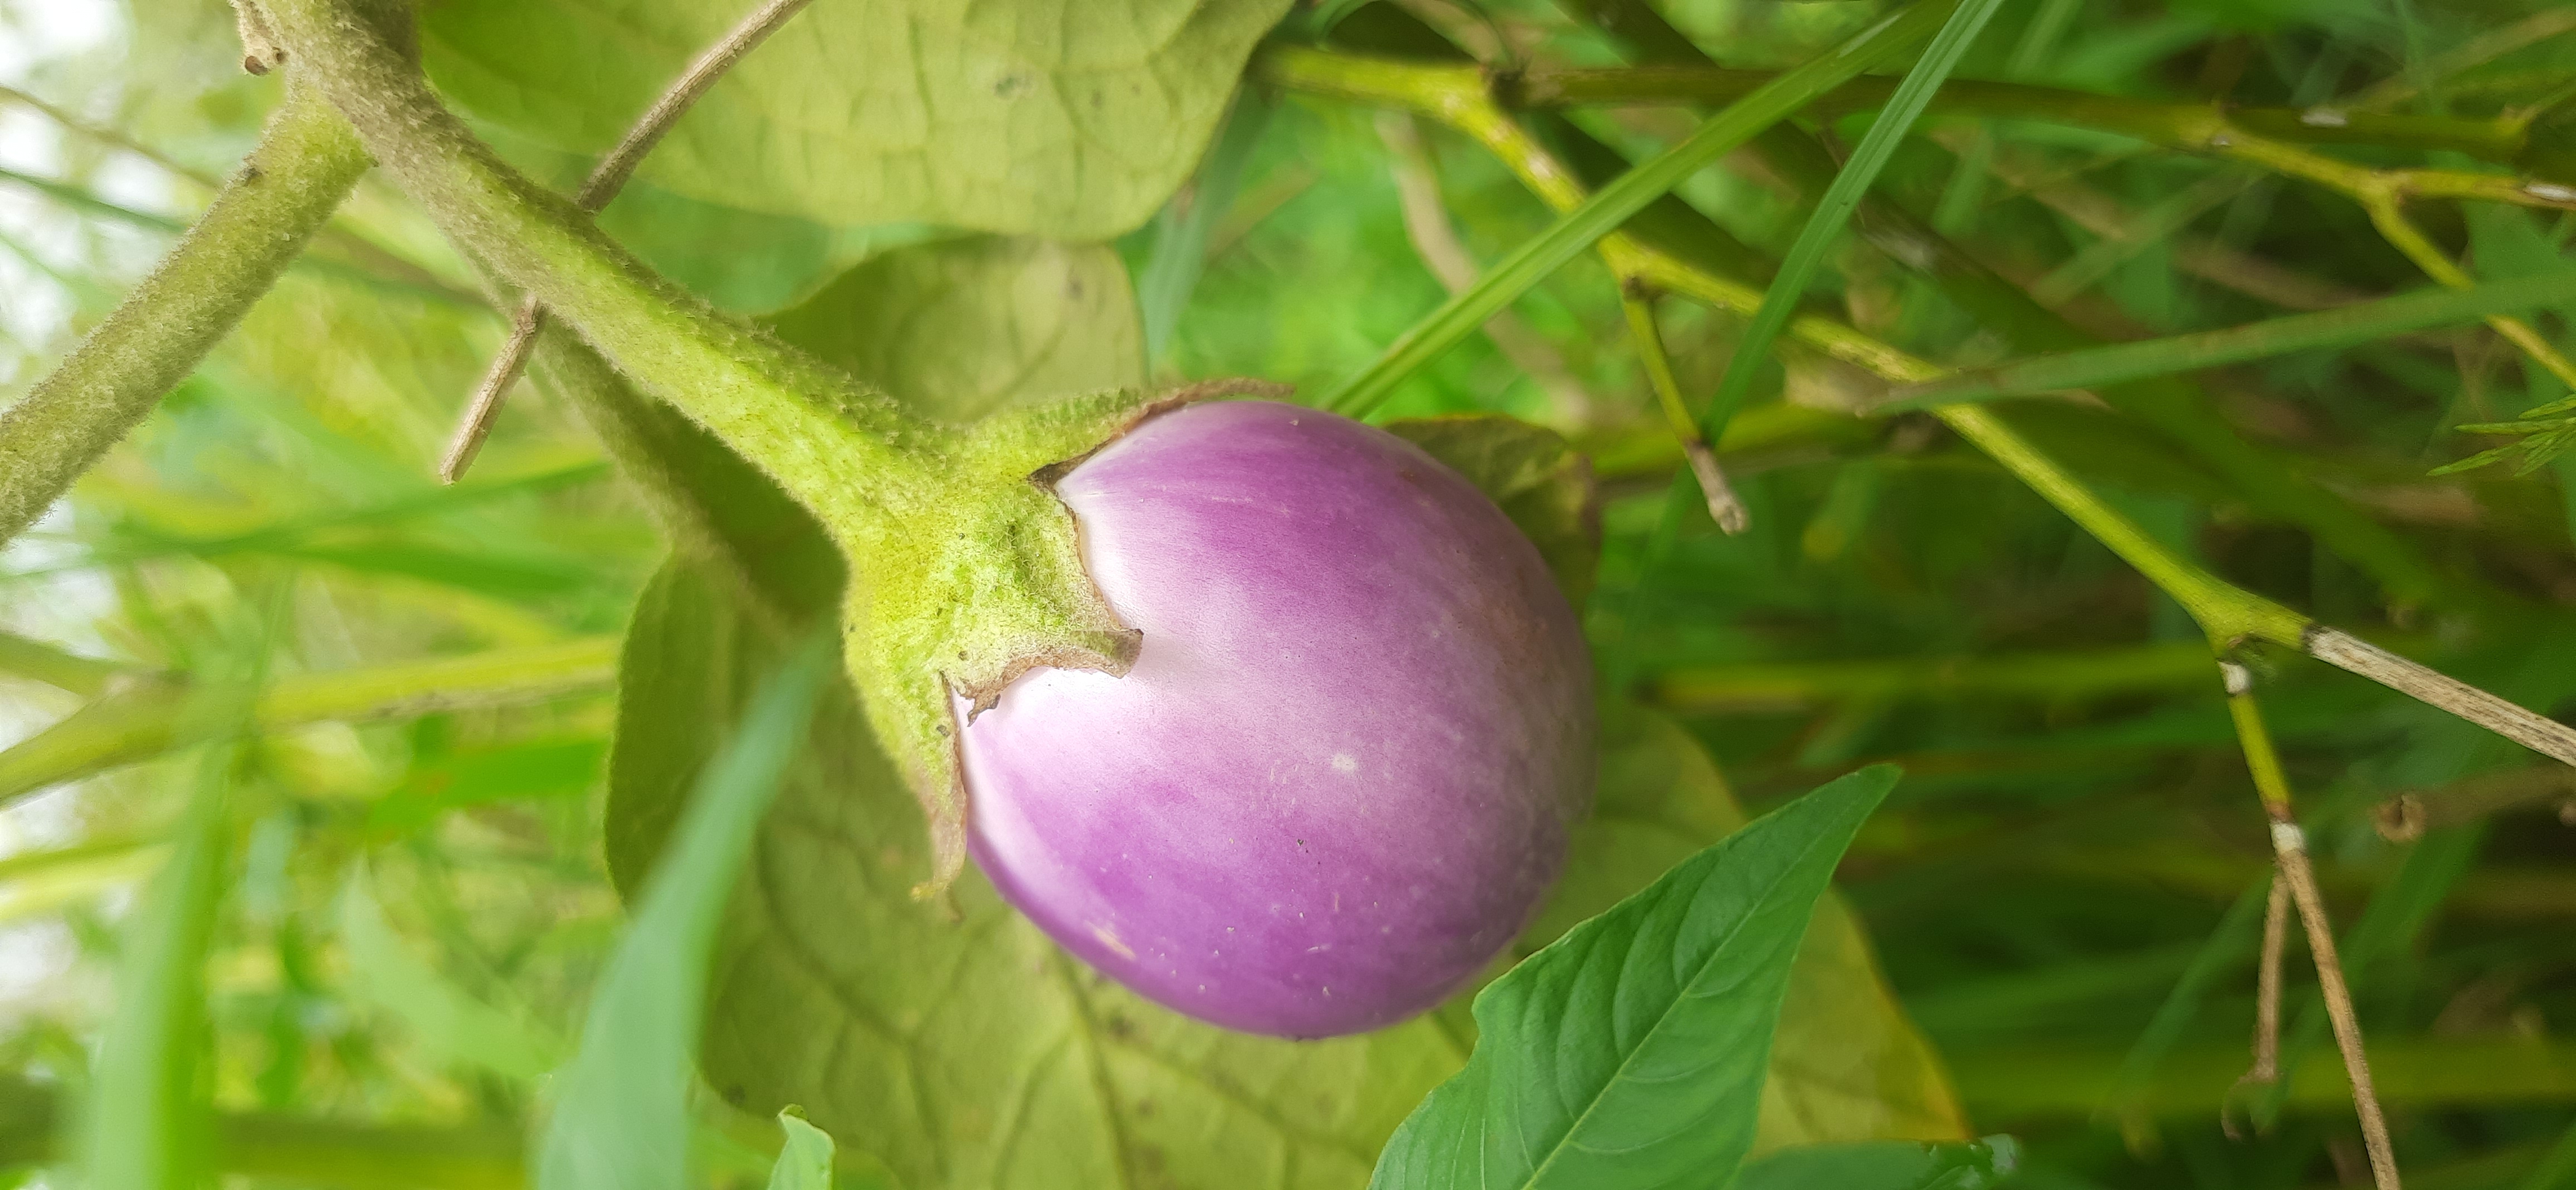
Label: Healty Brinjal